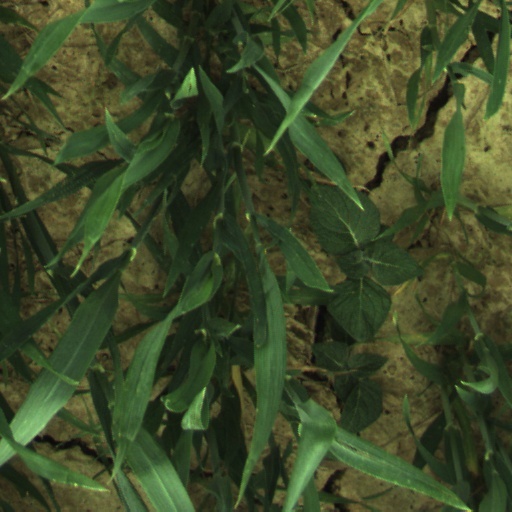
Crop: wheat